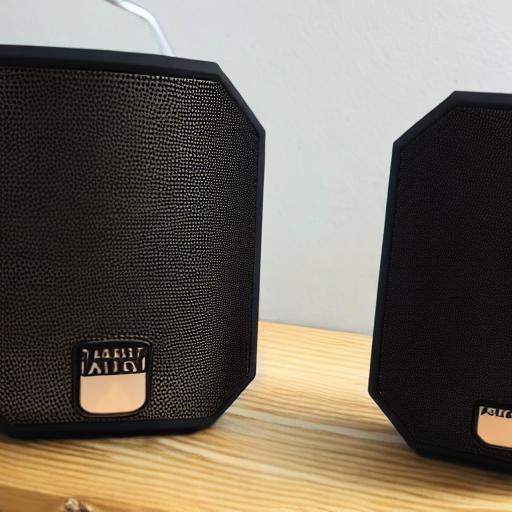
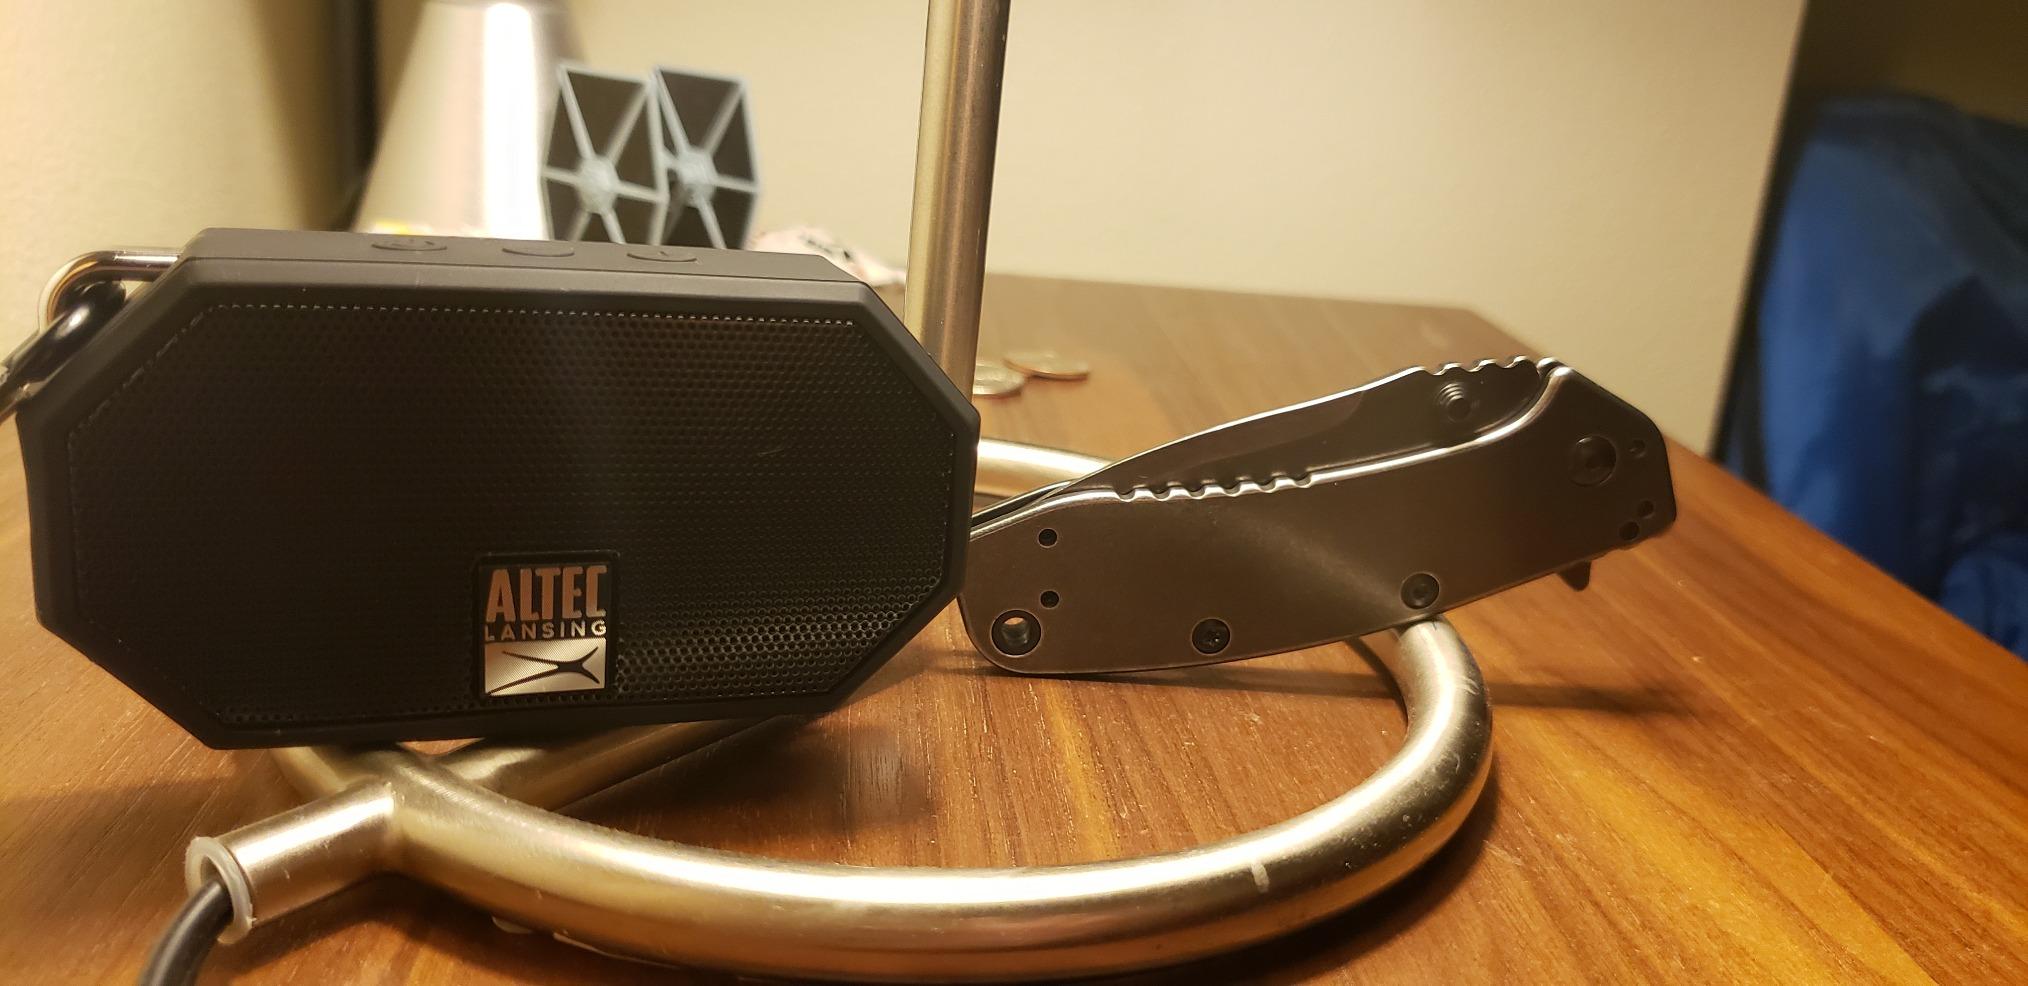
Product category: speaker
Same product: no